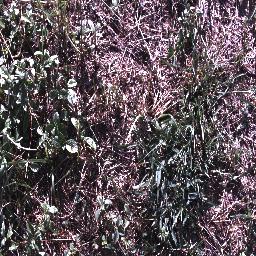
Label: negative